M2 Browning

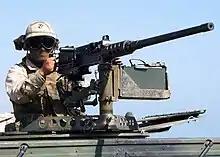
A U.S. Marine mans a .50 caliber machine gun as part of a security force during a training exercise with the 24th Marine Expeditionary Unit in November 2002.

The M2 has an effective range of and a maximum effective range of when fired from the M3 tripod. In its ground-portable, crew-served role as the M2HB, the gun itself weighs and the assembled M3 tripod another . In this configuration, the V-shaped "butterfly" trigger is located at the very rear of the weapon with a "spade handle" handgrip on either side of it and the bolt release in the center. The spade handles are gripped and the butterfly trigger is depressed with one or both thumbs. Recently, new rear buffer assemblies have used squeeze triggers mounted to the handgrips, doing away with the butterfly triggers.